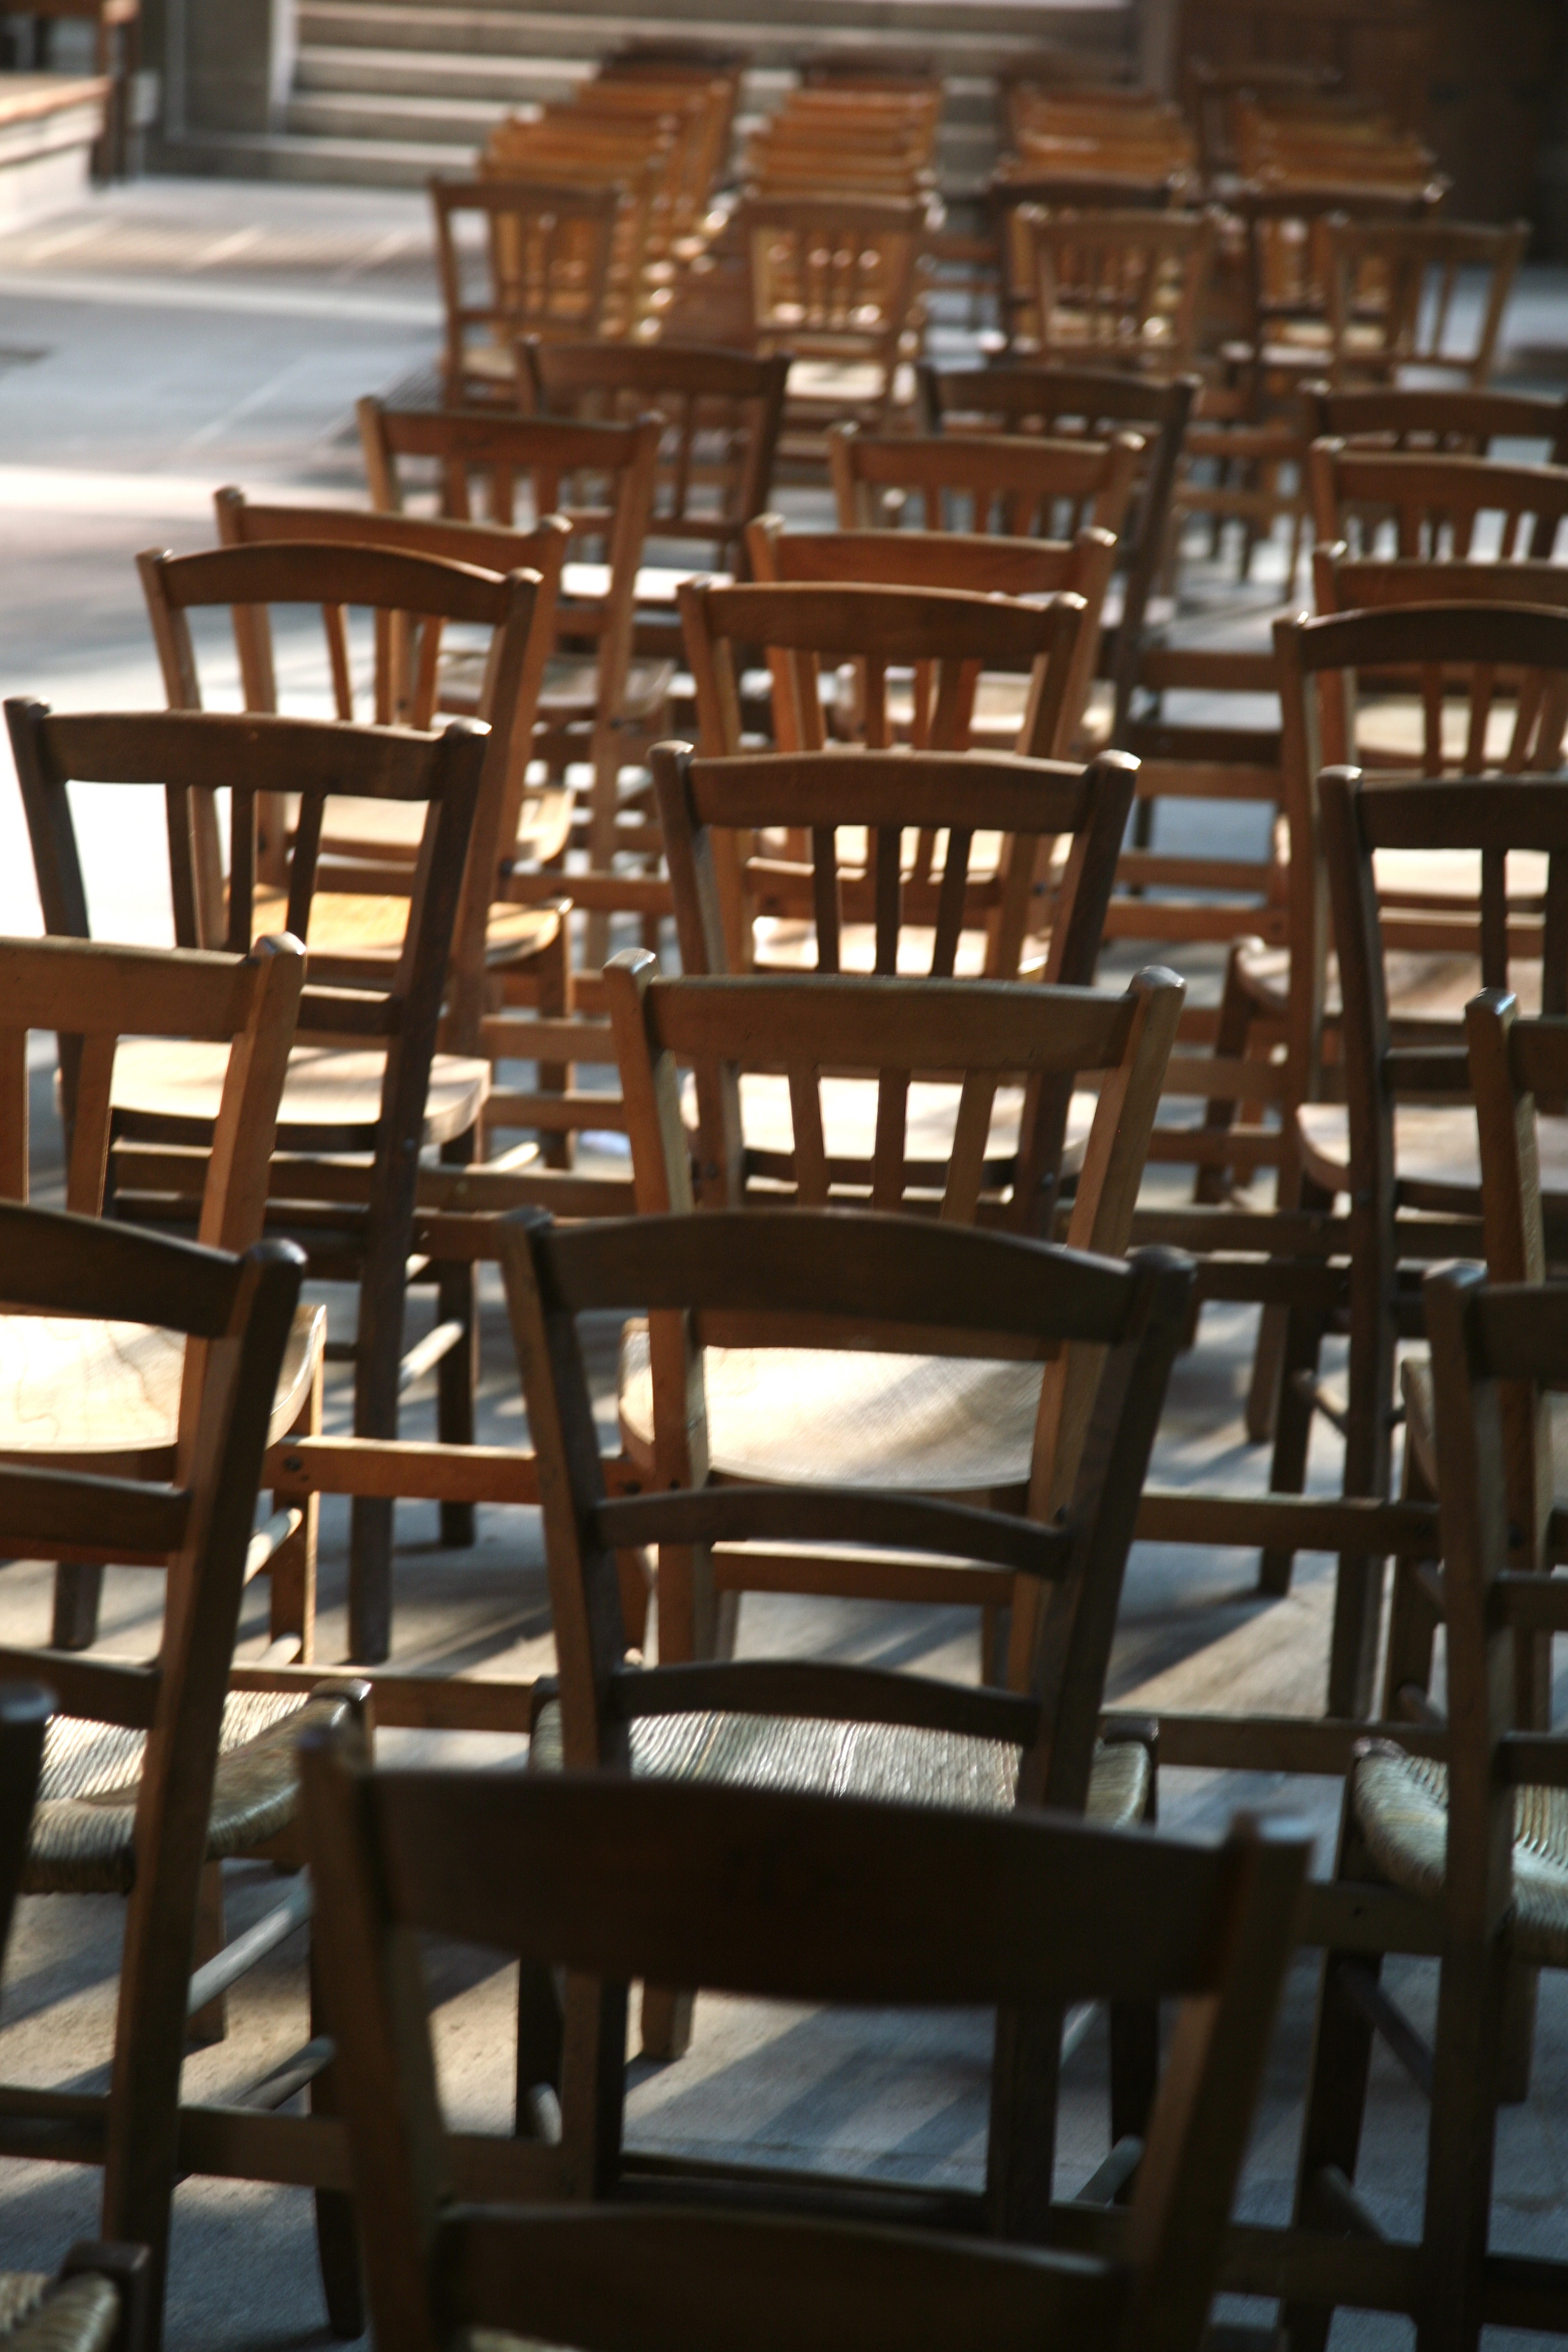
table, architecture, wood, chair, building, church, cathedral, furniture, room, gothic, medieval, auvergne, allier, design, arquitectura, eglise, catedral, cathedrale, silla, basilica, dom, stoel, chaise, architektur, basilique, gothique, kathedraal, cattedrale, historique, katedra, moulins, moulinssurallier, ardeaglais, bascot, sedia, stol, cadeira, tuoli, krzes o, forma ur, man made object